Sisters Servants of the Sacred Heart

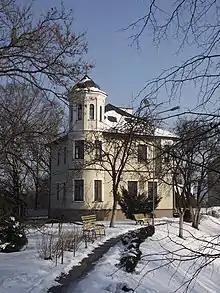
The Sisters Servants of the Sacred Heart of Jesus Congregation

After the upheavals of the Franco-Prussian War and the subsequent uprisings, with the establishment of peace in France by the late 1870s, some of the French Sisters returned to Paris. They re-established the congregation there and its work.